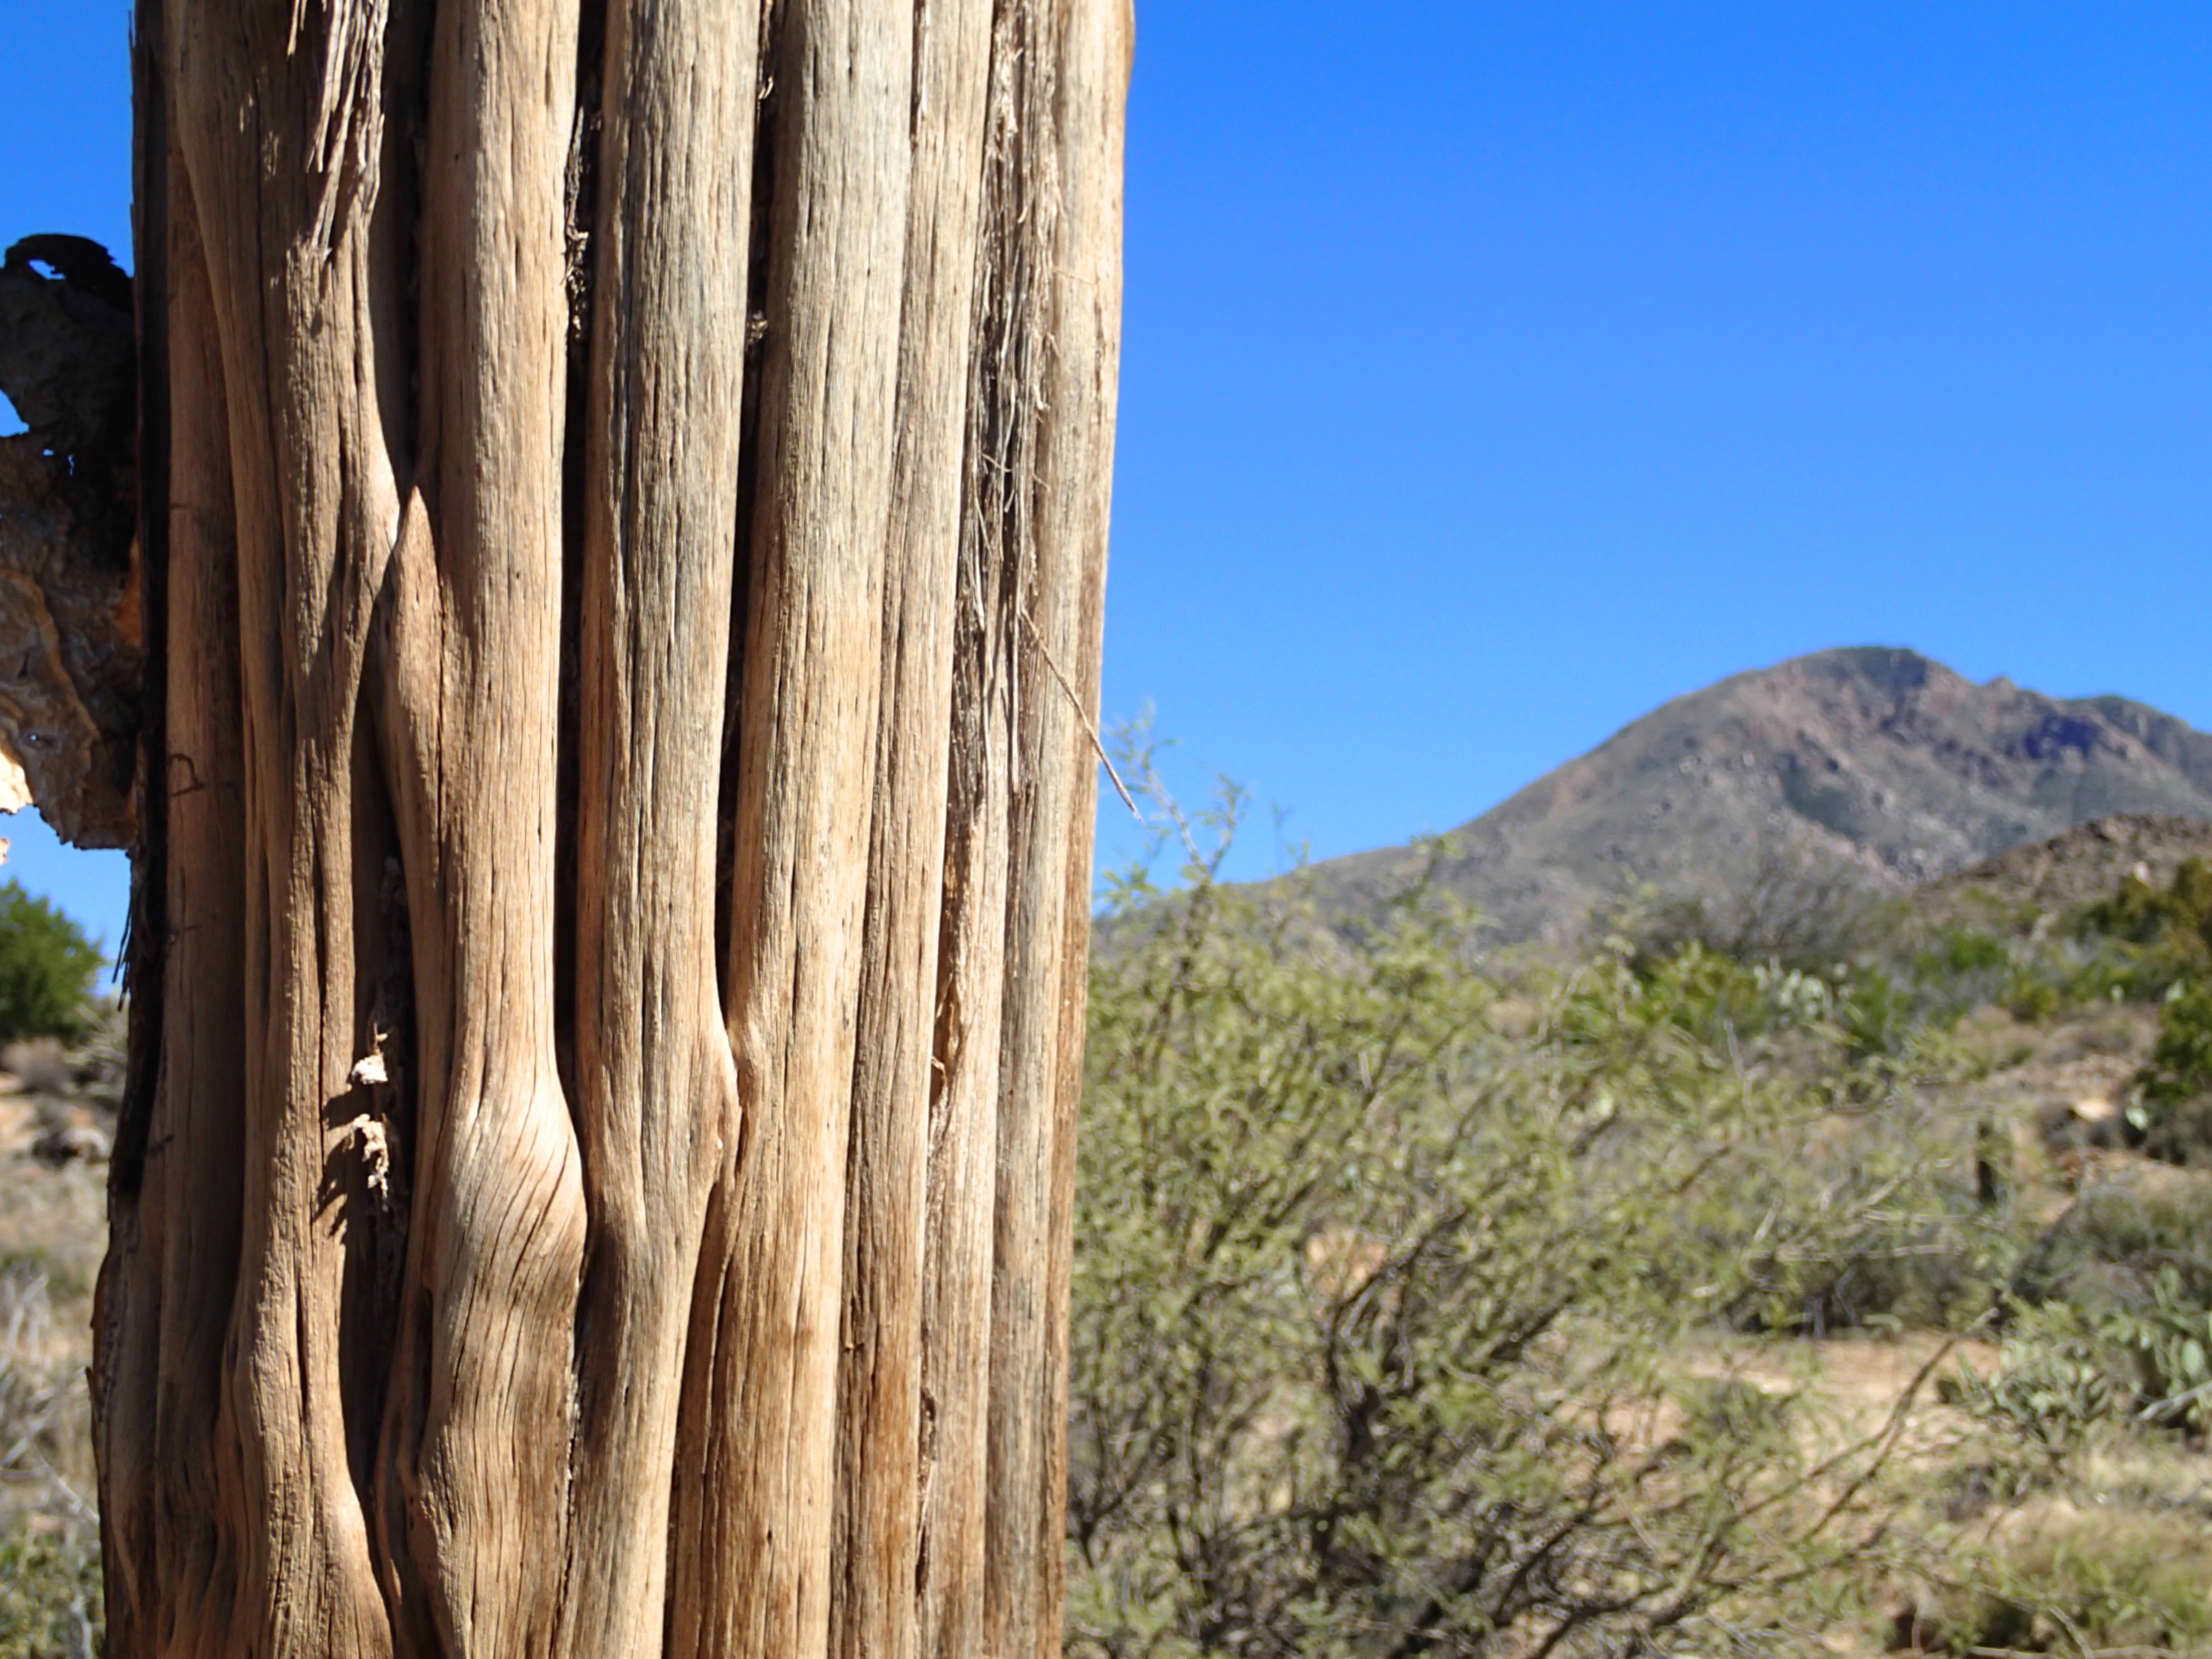
tree, rock, wilderness, plant, wood, trail, trunk, formation, hike, ballantine, ecosystem, woody plant